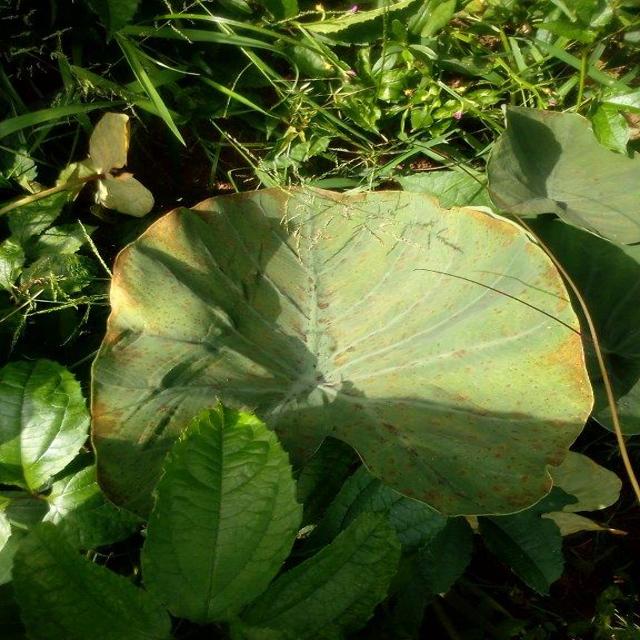
Label: Mid_Blight